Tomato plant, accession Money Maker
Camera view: bottom (45 deg); turntable rotation: 240 degrees
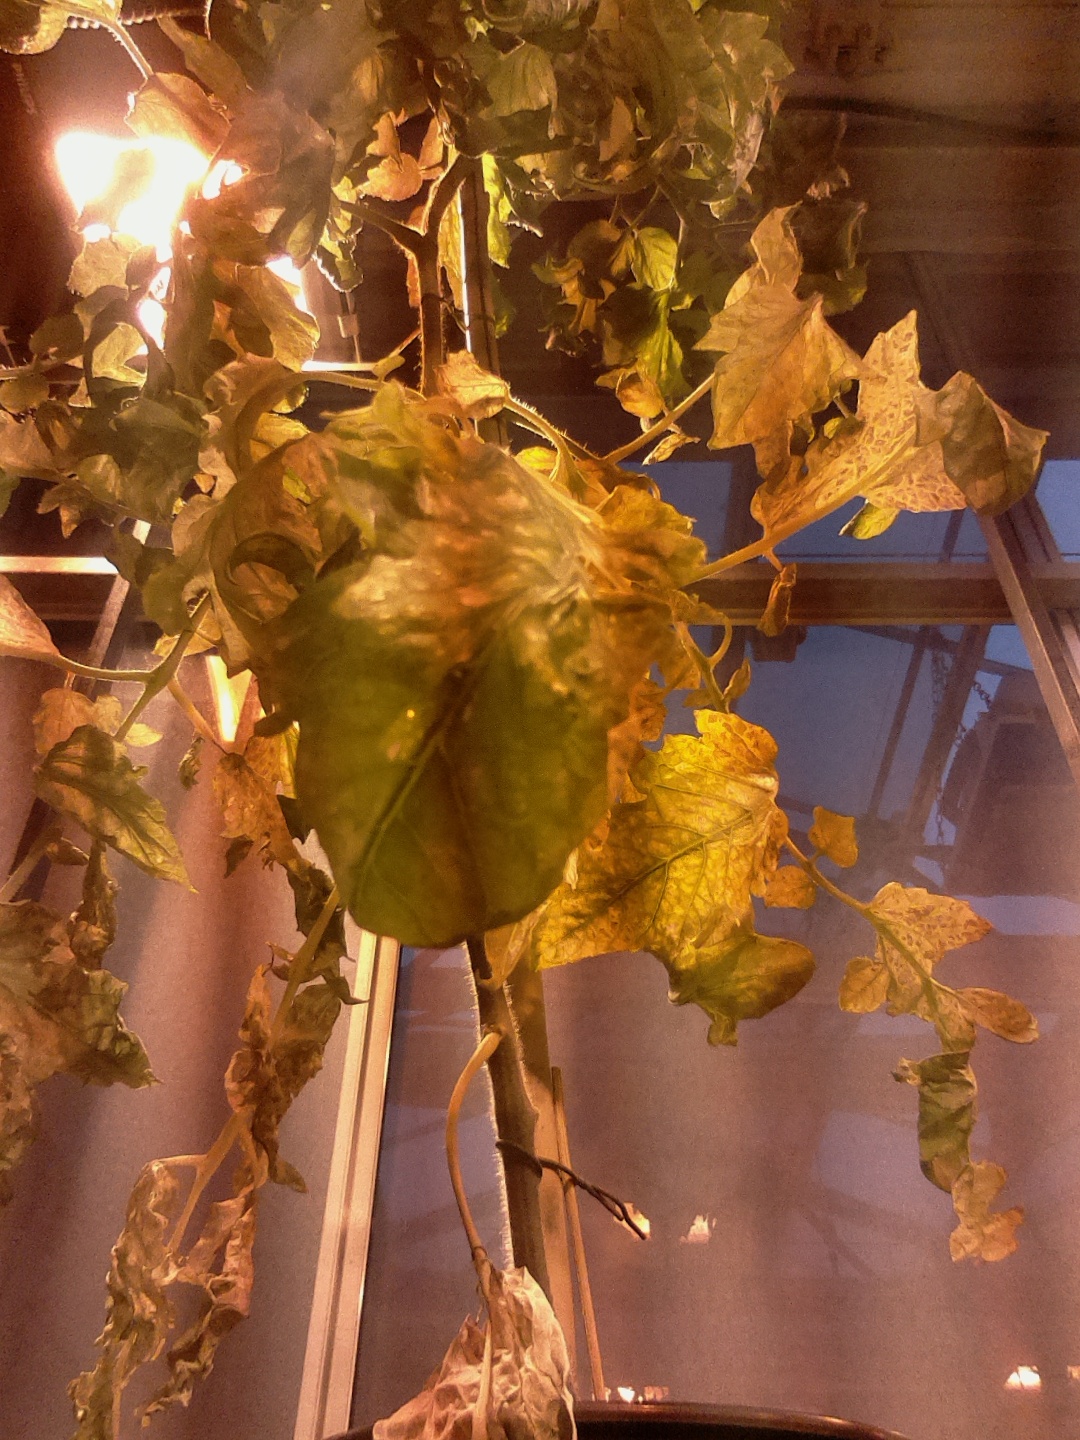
BBCH growth stage 72: 20%-30% of final fruit size